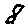
Label: 8